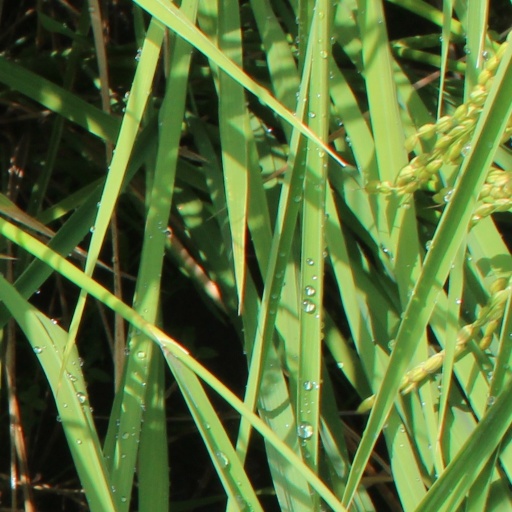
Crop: rice